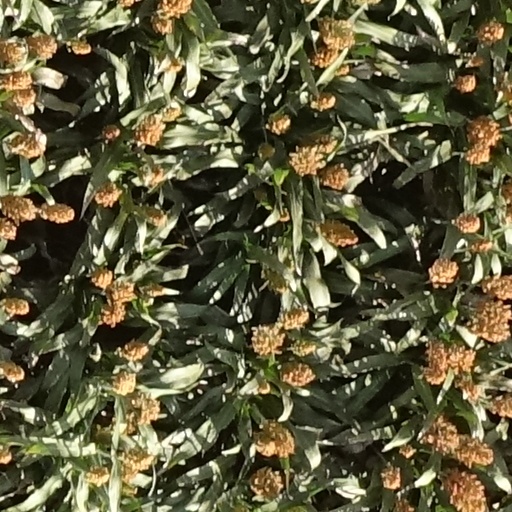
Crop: sorghum